Independence Arch

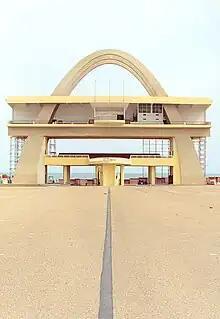
Independence Arch in Accra

The Independence Arch in Accra, Ghana, is part of the Independence Square which contains monuments to Ghana's independence struggle, including the Independence Arch, Black Star Gate, and the Liberation Day Monument.